Vilnius bus station

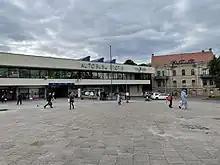
Plaza and the main entrance

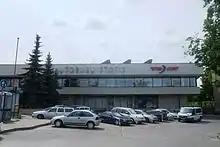
Main building of Vilnius bus station

Local routes connect Vilnius Bus Station to most cities, towns and villages in Lithuania. International routes connect Vilnius bus station with the United Kingdom, Austria, Belarus, Hungary, Norway, Sweden, Ukraine, Ireland, Greece, Switzerland, Denmark, Italy, the Czech Republic, Germany, Finland, Spain, Portugal, Belgium, the Netherlands, Morocco, Poland, Estonia, Latvia and France.